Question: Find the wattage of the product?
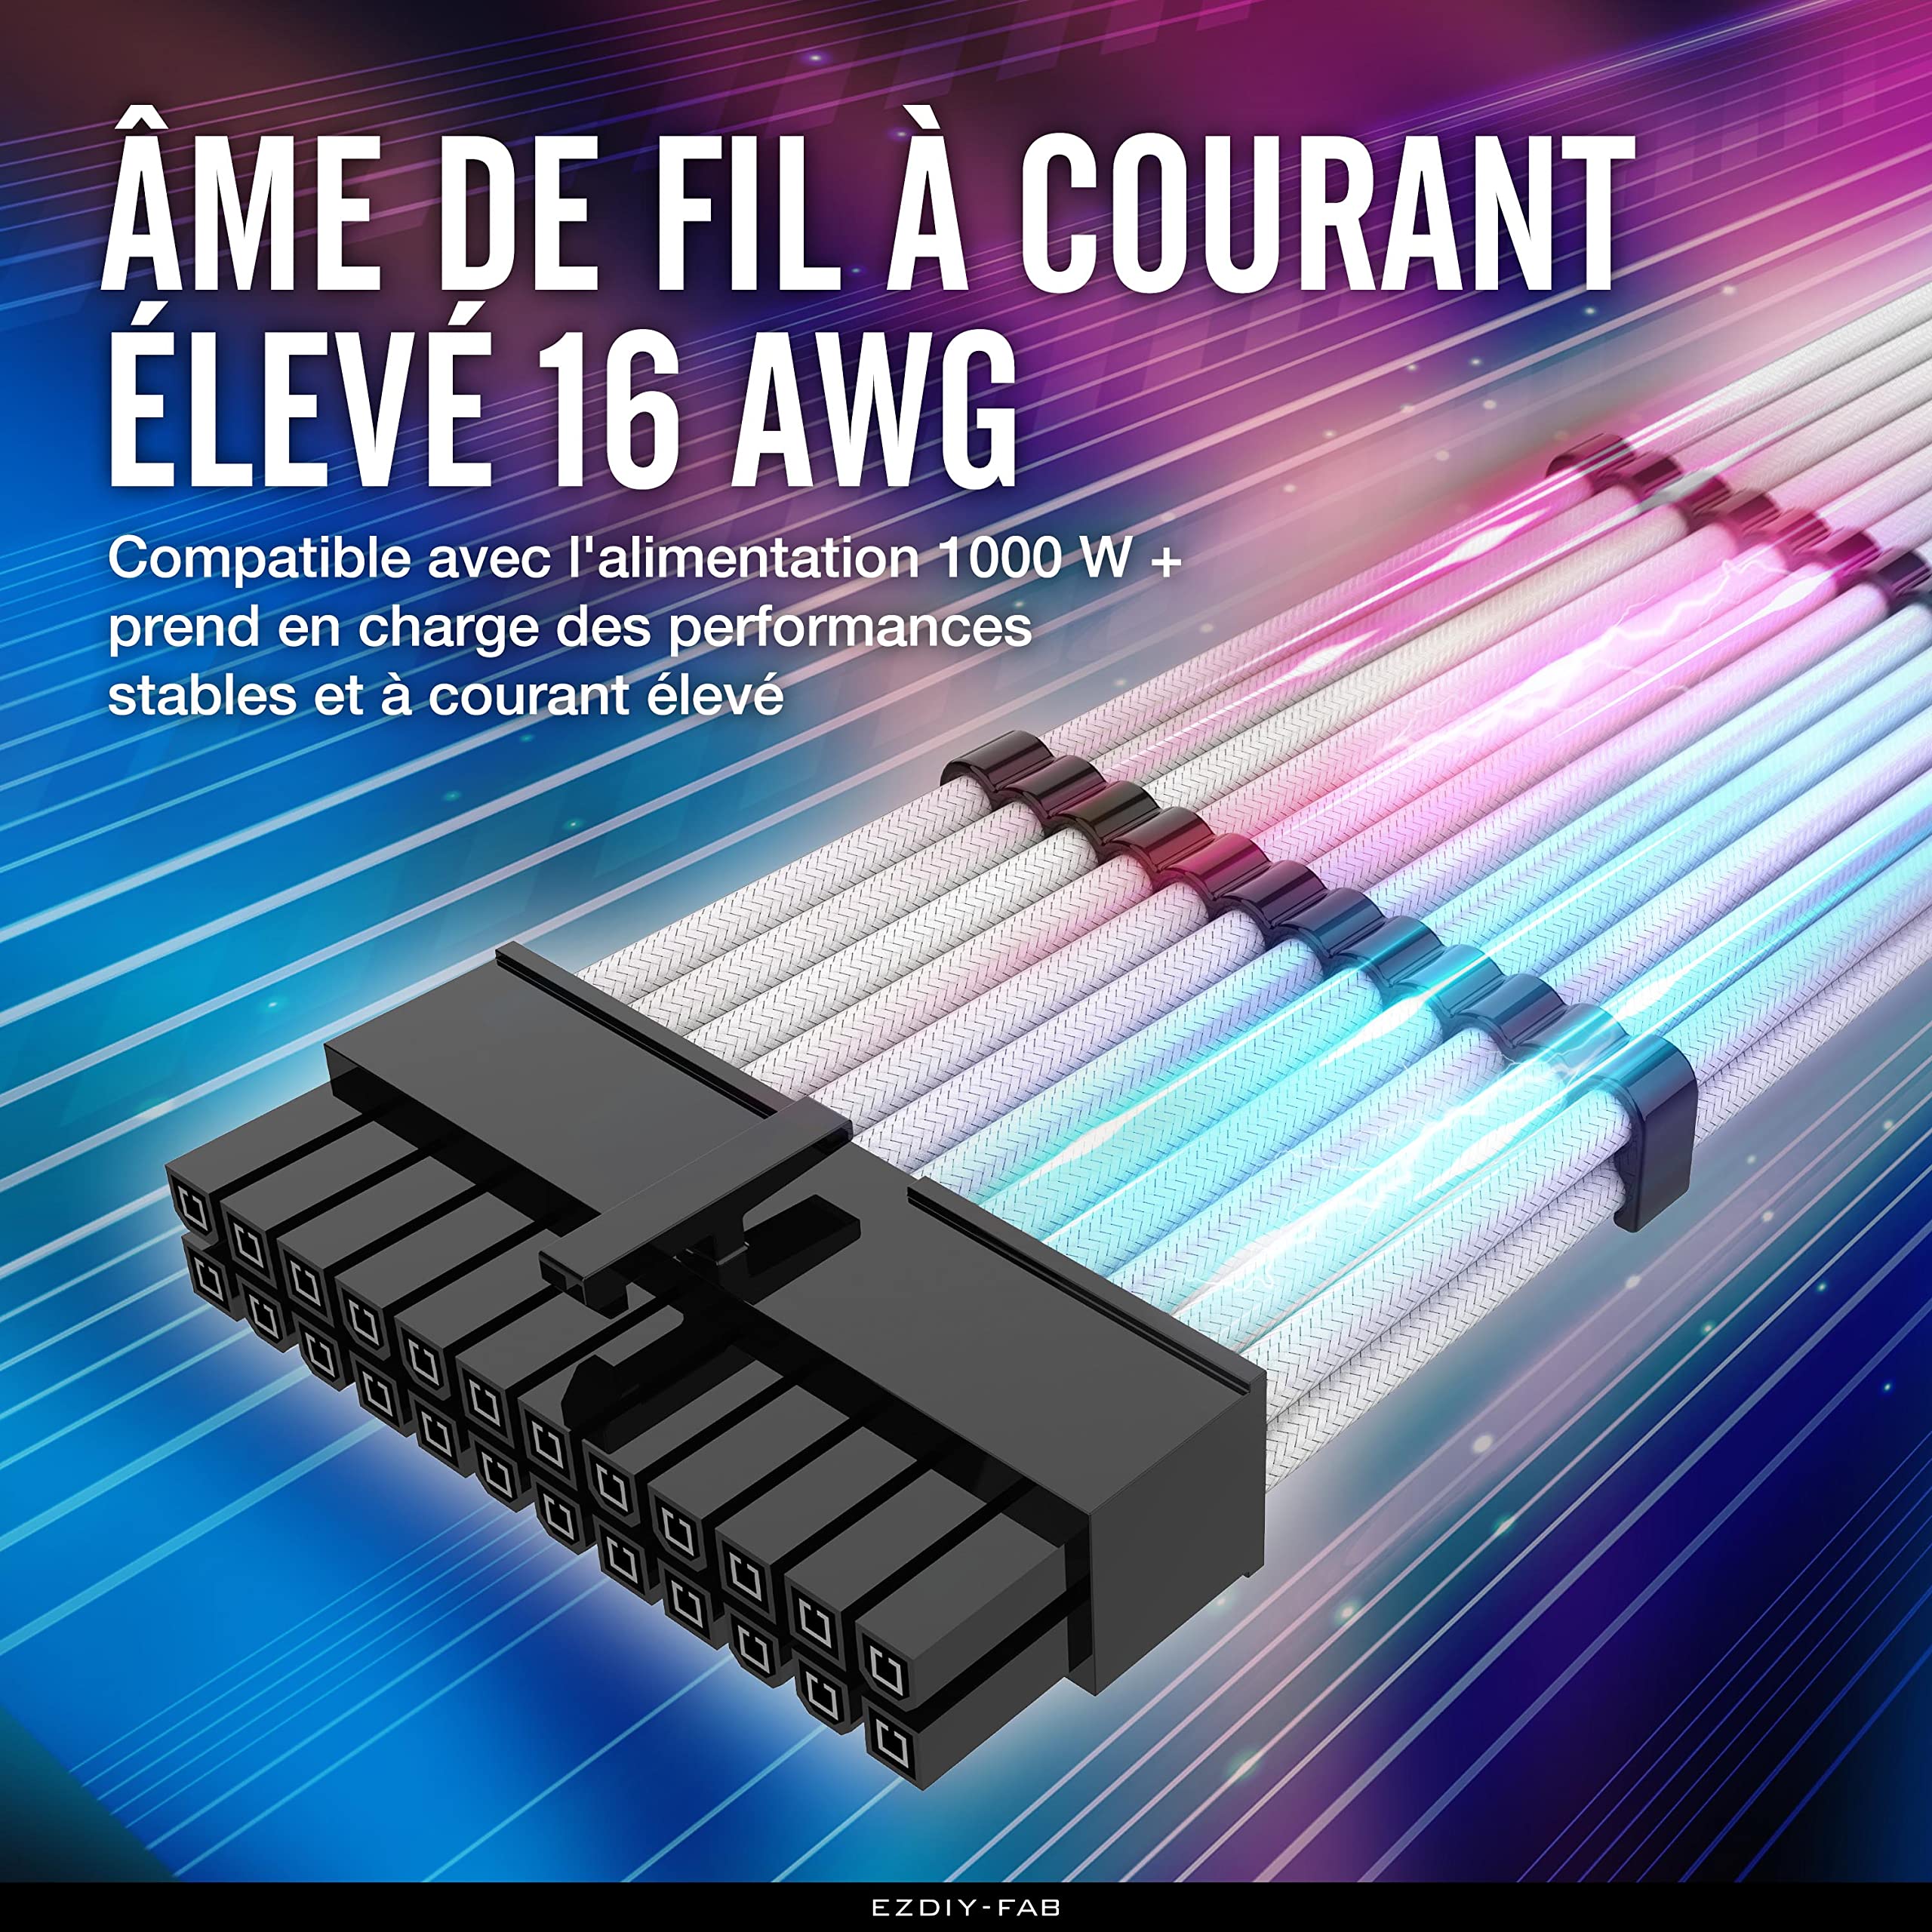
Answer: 1000.0 watt